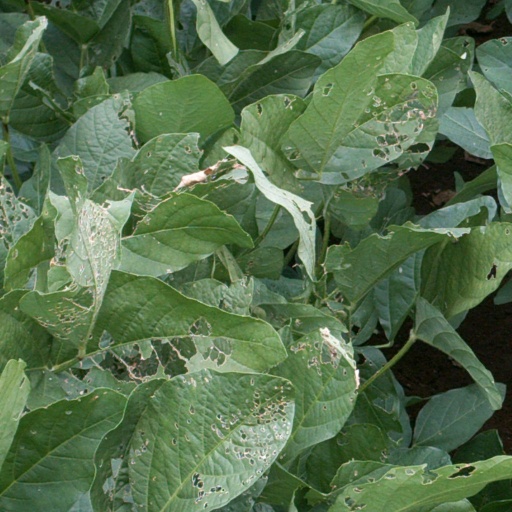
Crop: soybean